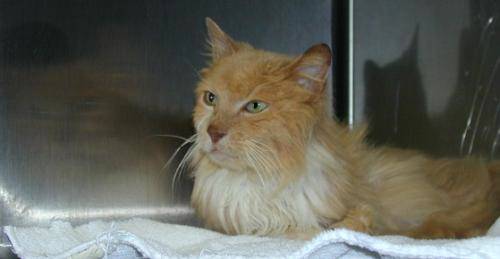
Label: cat